Hankyū Imazu Line

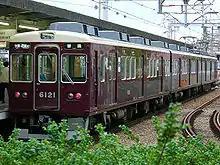
Imazu Line (south section) train

The is a 9.3 km long commuter rail line in Hyōgo Prefecture, Japan owned and operated by the private railway operator Hankyu Railway. It is the longest of three branchlines of the Hankyu Kobe Line. The line connects the cities of Nishinomiya and Takarazuka.